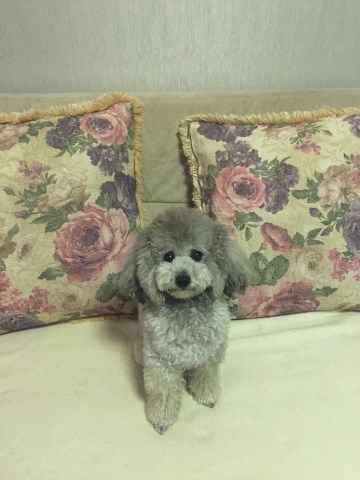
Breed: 7449-n000128-teddy